Dead Island (series)

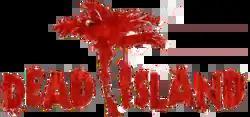

Dead Island is an action role-playing survival horror video game series published by Deep Silver for Windows, PlayStation 3, Xbox 360 and mobile platforms iOS and Android. There are four installments in the series, with the latest one released on April 21, 2023. "Dead Island" is centered on the challenge of surviving a zombie-infested open world island with a major emphasis on melee combat.